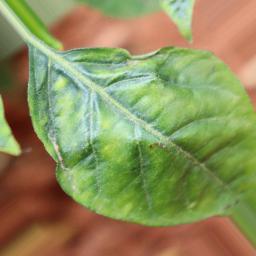
Label: mites_and_trips